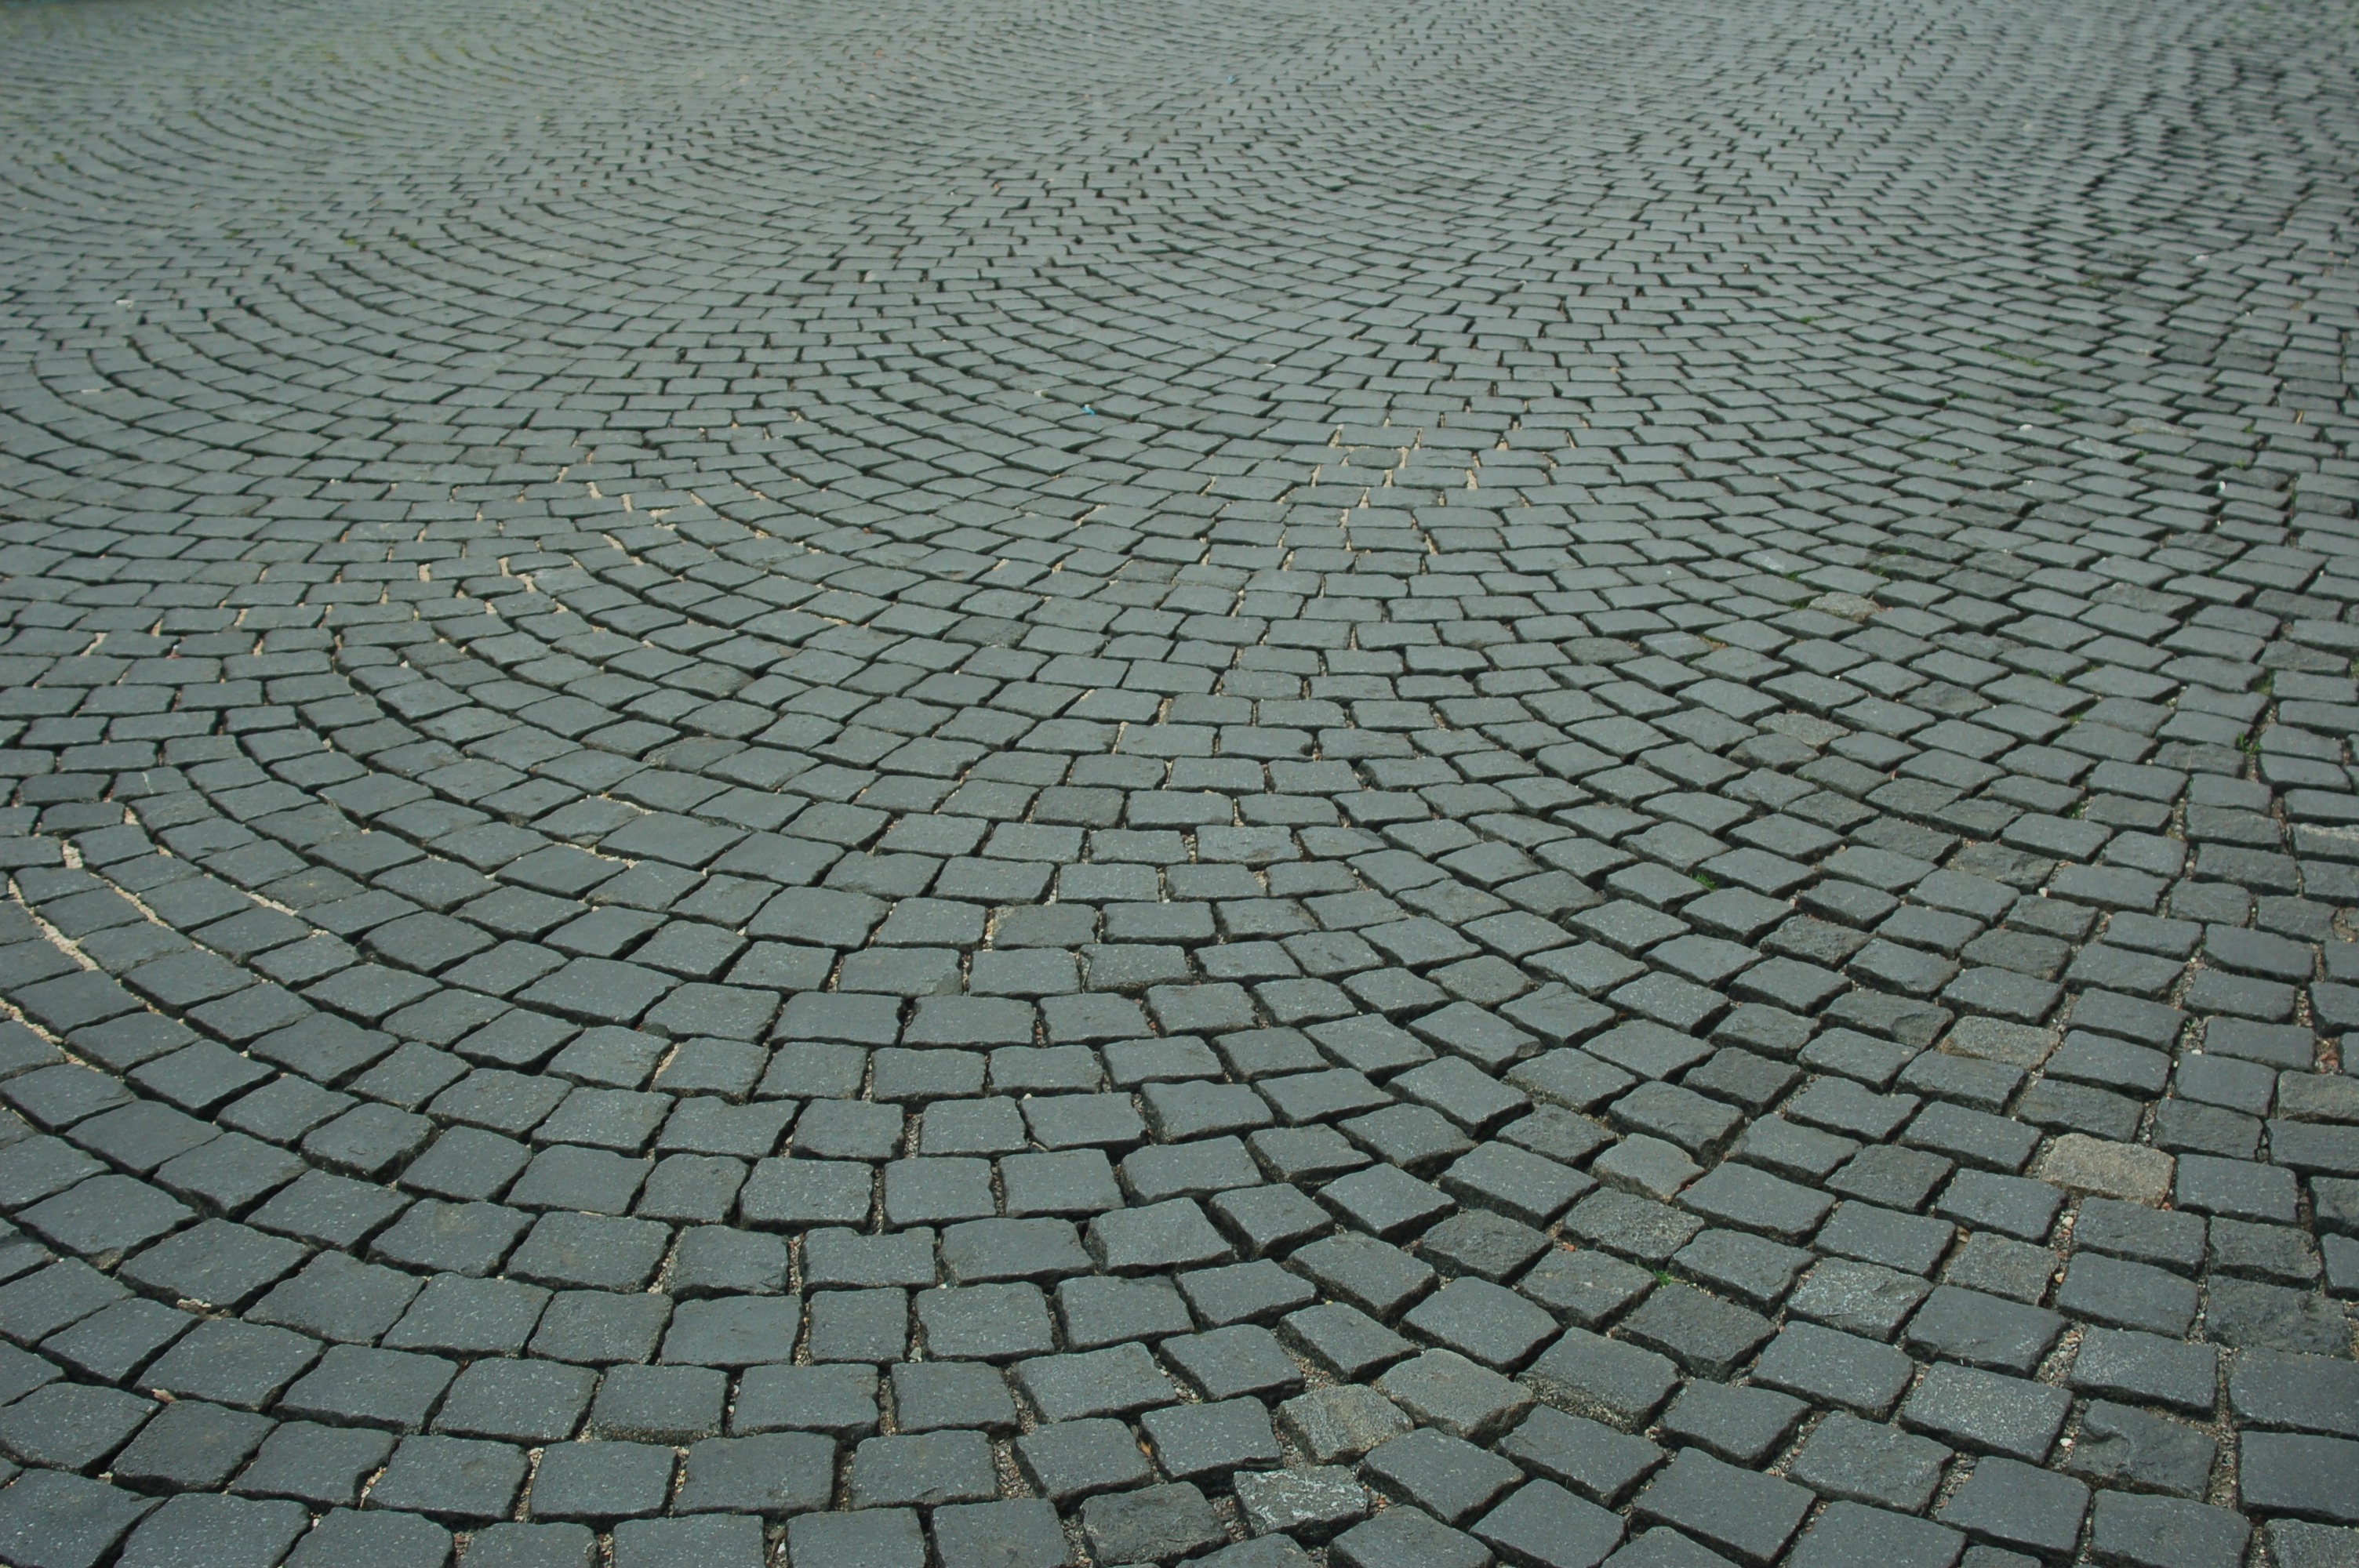
street, texture, sidewalk, floor, roof, cobblestone, stone, asphalt, pavement, walkway, plaza, soil, material, cobble, stepping on, flooring, road surface, outdoor structure